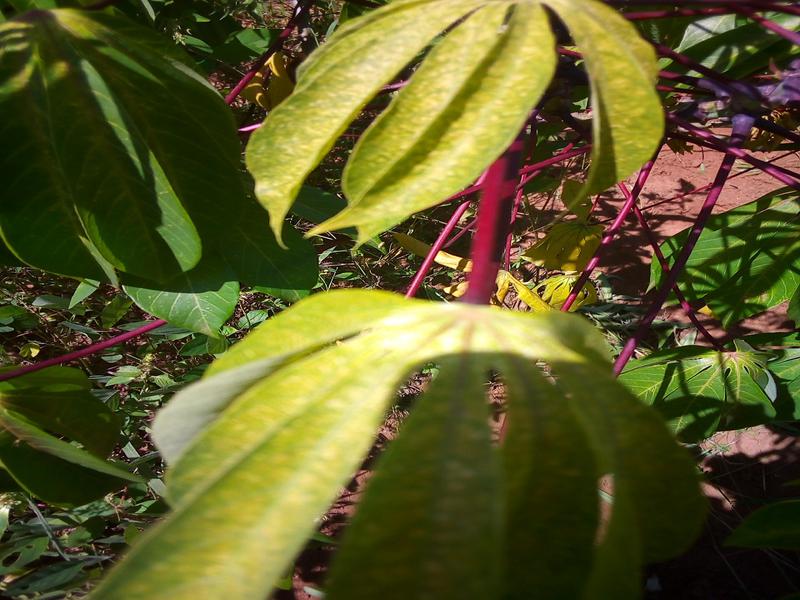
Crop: cassava
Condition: green_mottle